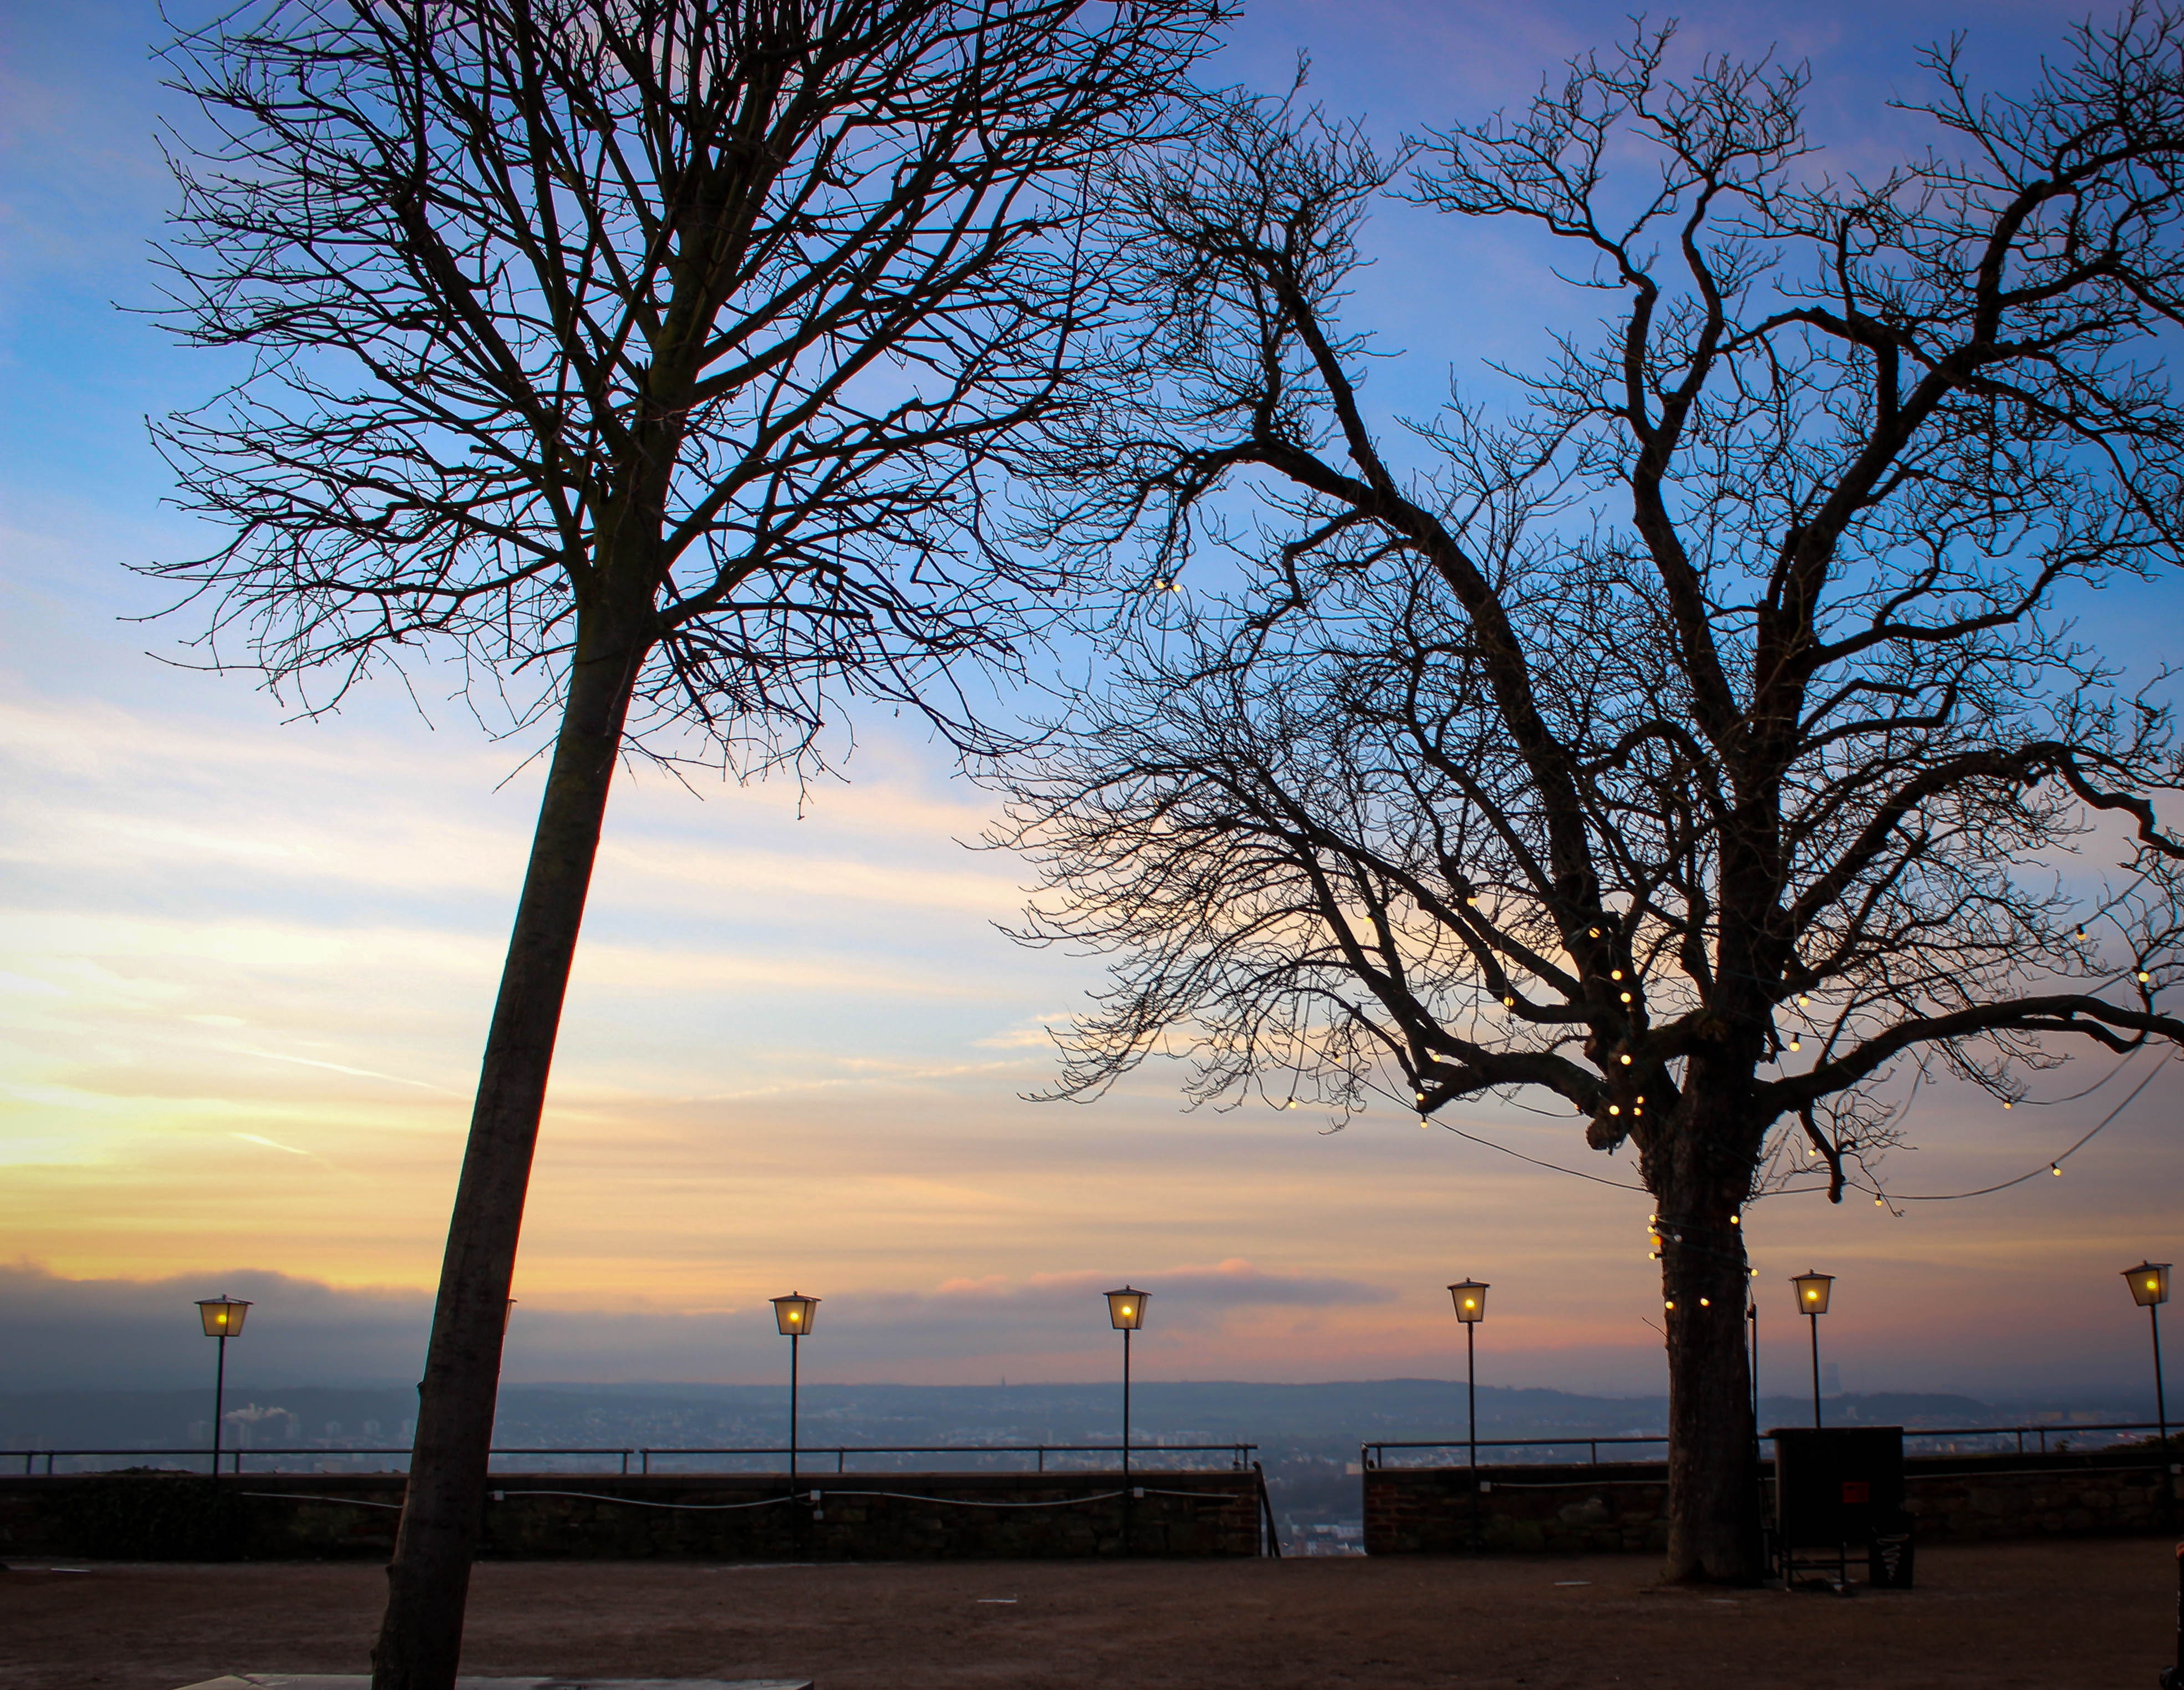
landscape, sea, tree, horizon, branch, winter, cloud, plant, sky, sunrise, sunset, sunlight, morning, dawn, atmosphere, dusk, evening, trees, lights, atmospheric phenomenon, woody plant